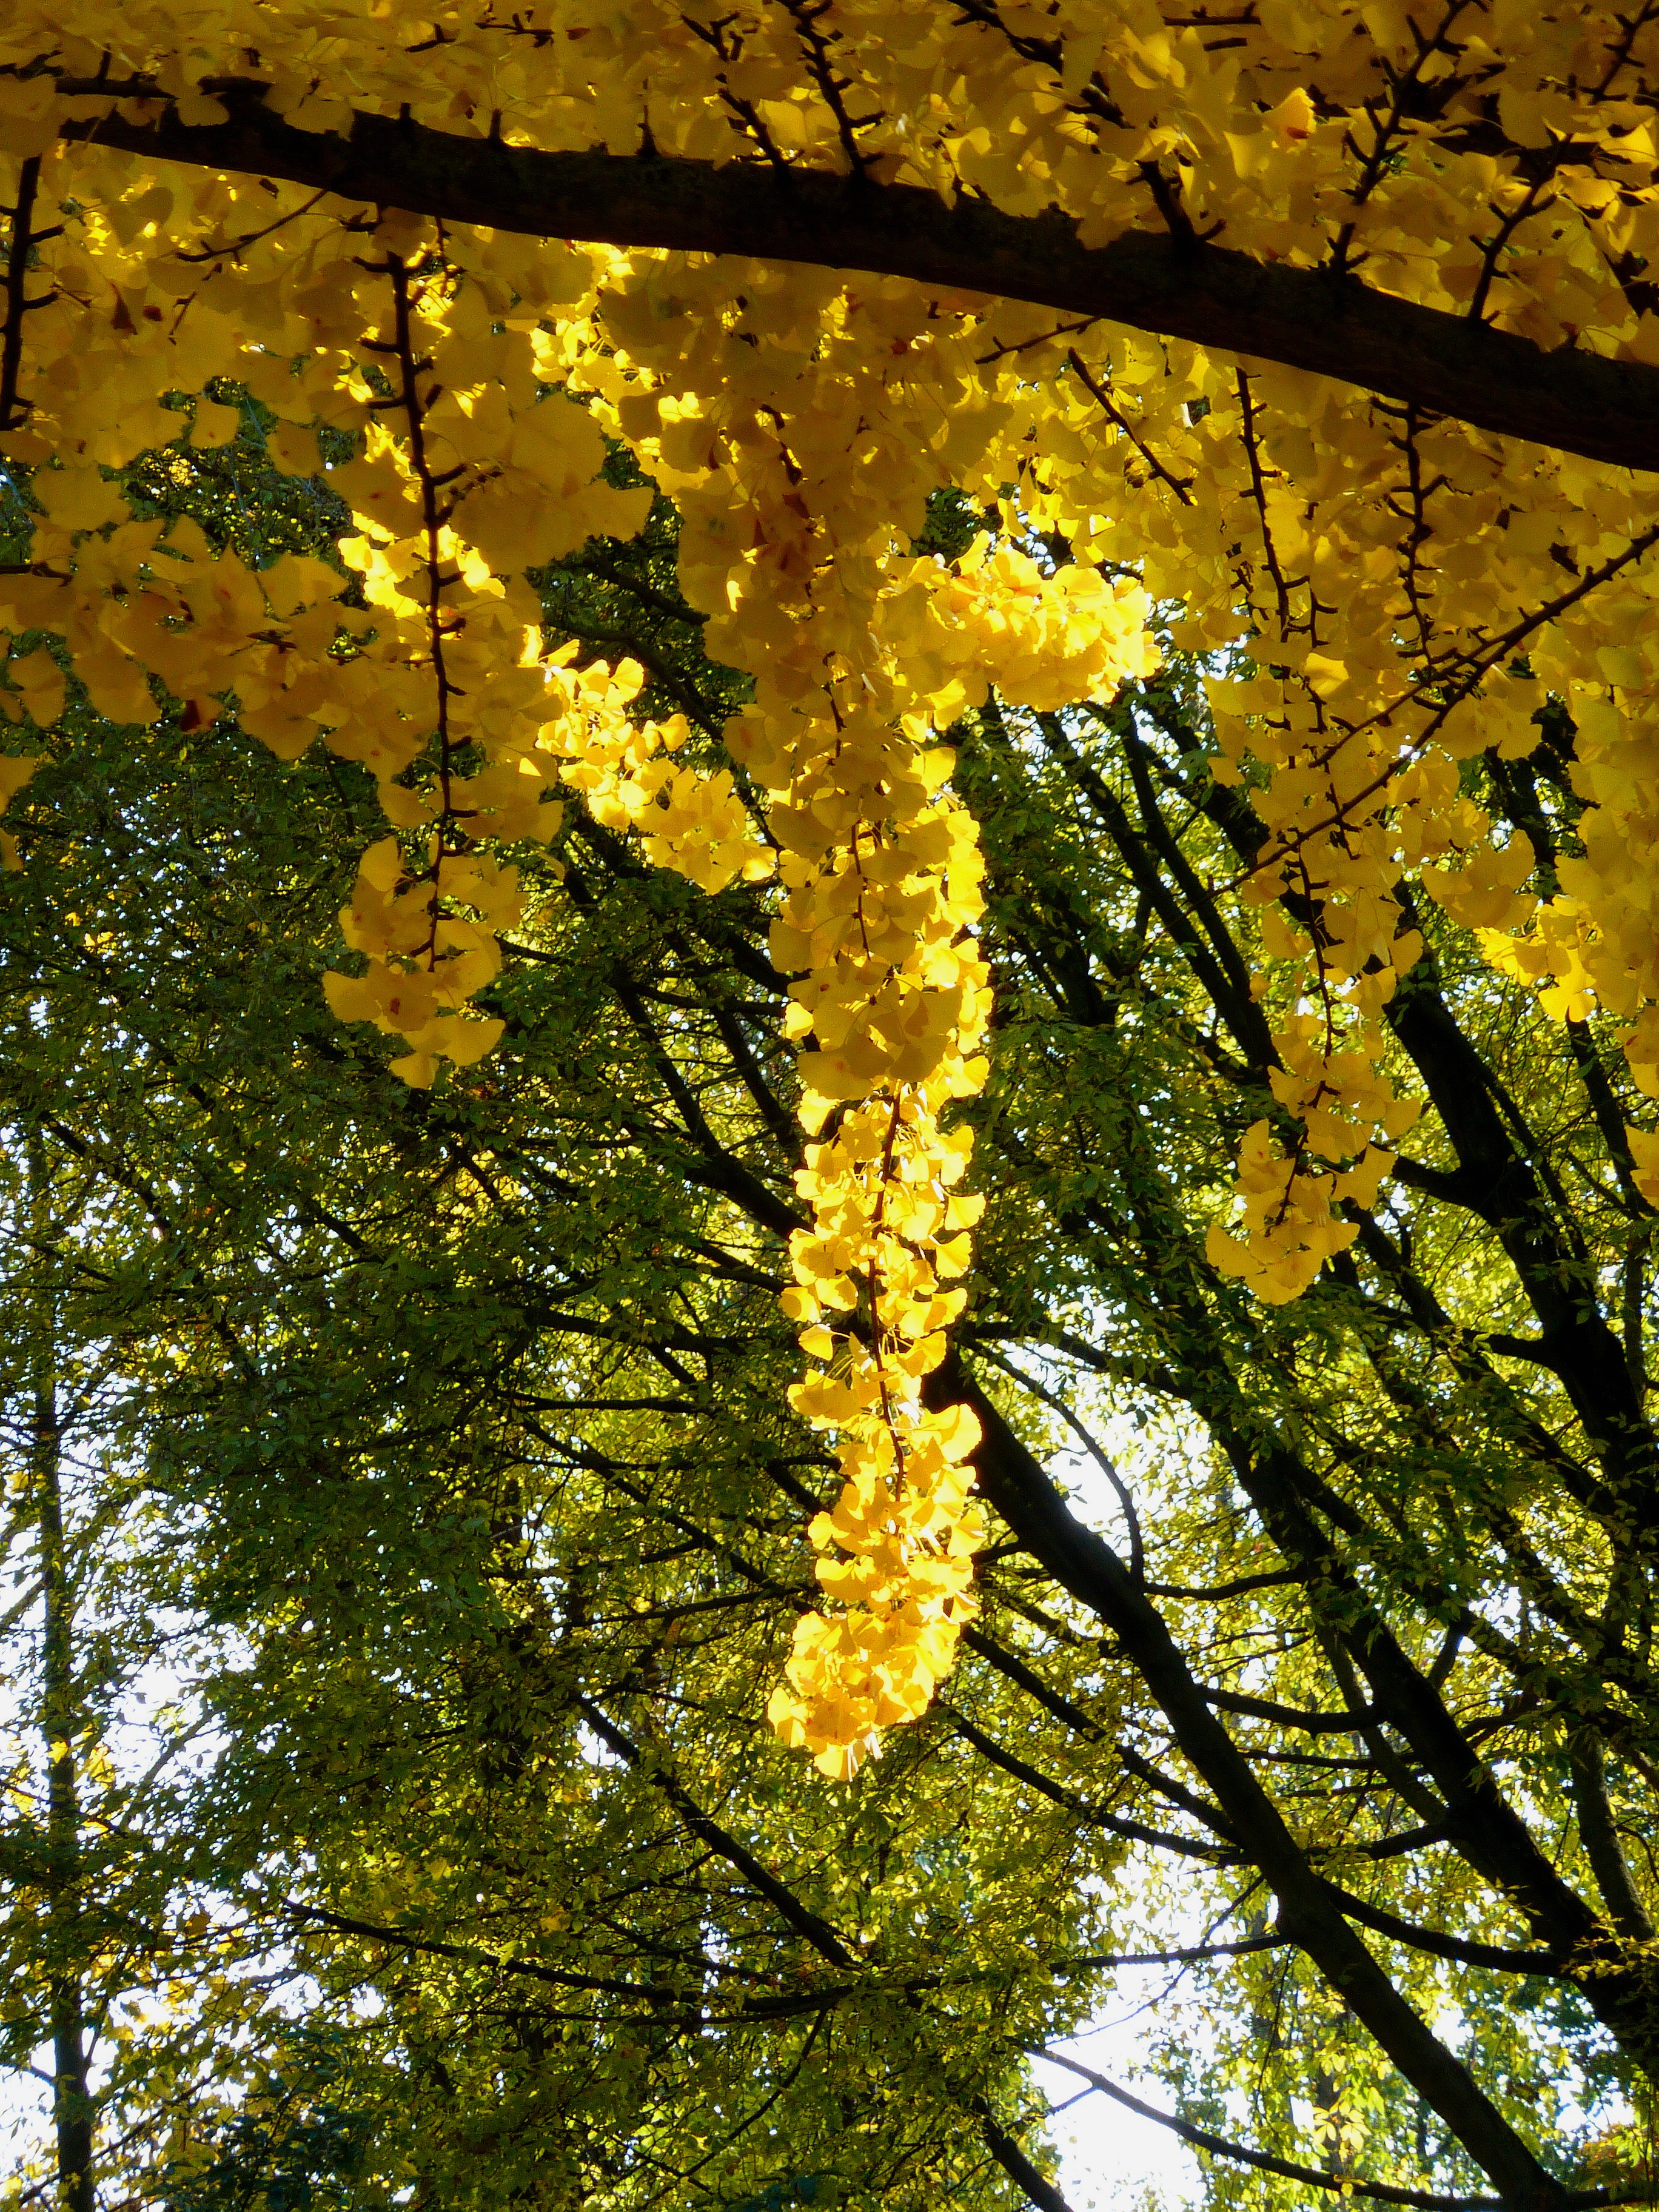
tree, nature, branch, blossom, plant, sunlight, leaf, flower, produce, color, autumn, botany, colorful, yellow, flora, season, autumn mood, leaves, september, gold, bright, deciduous, october, fall foliage, fall leaves, autumn colours, autumn time, autumn motive, flowering plant, maidenhair tree, autumn tree, woody plant, land plant